Floating Battery of Charleston Harbor

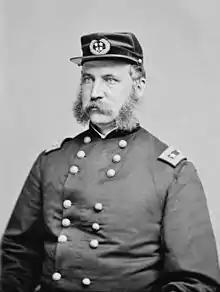
Capt. John G. Foster, photo by Mathew Brady circa 1863.

Captain John G. Foster, a Union Army engineering officer observing from Fort Sumter, wrote reports to his superiors about the progress of the battery construction. Foster's assessment of the battery was dismissive, "...I think it can be destroyed by our fire before it has time to do much damage..." and he followed a few days later with, "...I do not think this floating battery will prove very formidable..." Nonetheless, his superior, Major Robert Anderson was apprehensive enough that he inquired for specific instructions from Washington regarding the threat of the battery. He was instructed that if he became convinced that the battery was advanced for the purpose of immediate attack then he would be justified in firing on it but if it was only being moved for the purposes of general emplacement that he should exercise forbearance.